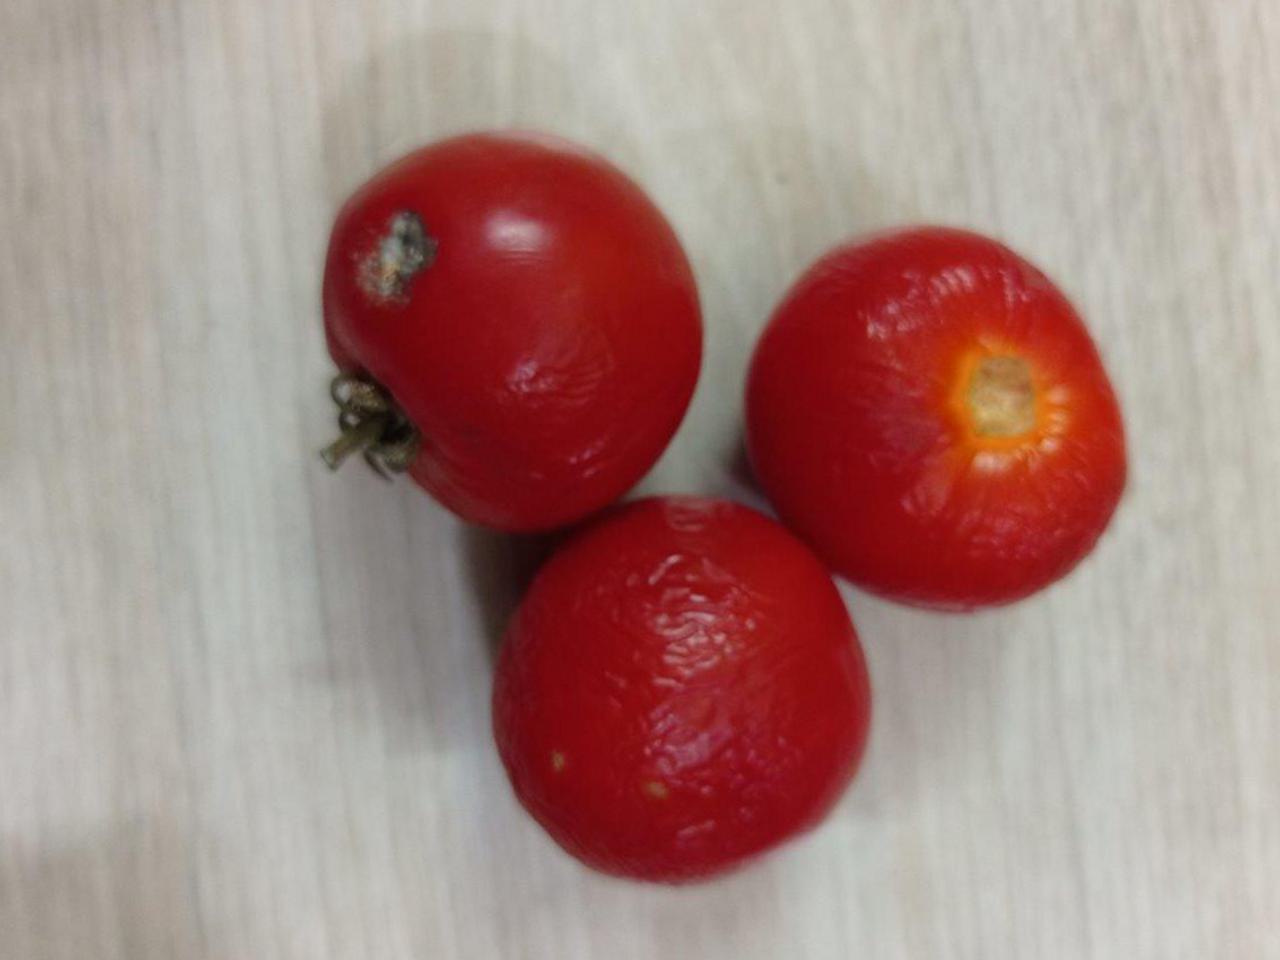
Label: Rotten